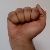
The image shows a hand gesture representing the letter 'A' in Indian Sign Language.